List of tank destroyer units of the United States Army

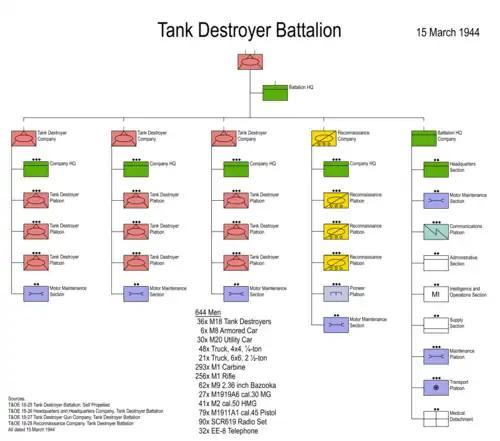
The structure of a US Army tank destroyer battalion equipped with M18 Hellcats as of March 1944

Twenty four tank destroyer groups were formed. US Army doctrine called for at least one tank destroyer group to be attached to each corps and army. In practice, tank destroyer battalions were usually attached directly to infantry divisions and there was no need for the group headquarters to command them. The tank destroyer group headquarters which were dispatched overseas were often used as advisers to corps headquarters to provide advice on anti-tank issues, or for other purposes, such as traffic management and controlling units in rear areas. Group headquarters only occasionally undertook combat missions.